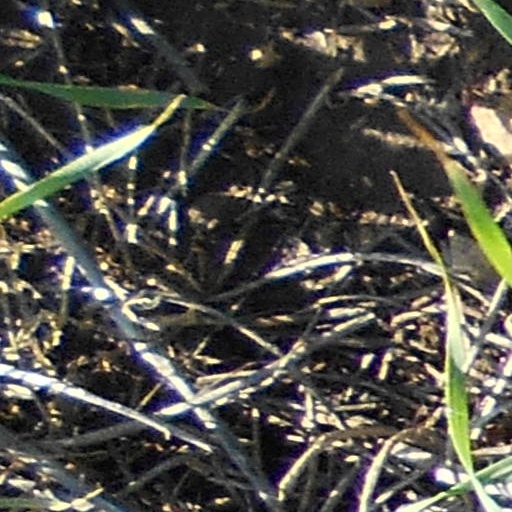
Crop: wheat